Lord Byron

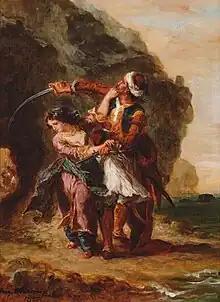
"The Bride of Abydos" or "Selim and Zuleika", an 1857 painting by Eugène Delacroix depicting Byron's work

Mavrokordatos and Byron planned to attack the Turkish-held fortress of Lepanto, at the mouth of the Gulf of Corinth. Byron employed a fire master to prepare artillery, and he took part of the rebel army under his own command despite his lack of military experience. Before the expedition could sail, on 15 February 1824, he fell ill, and bloodletting weakened him further. He made a partial recovery, but in early April he caught a cold; the therapeutic bleeding insisted on by his doctors exacerbated it. He contracted a fever and died in Missolonghi on 19 April.